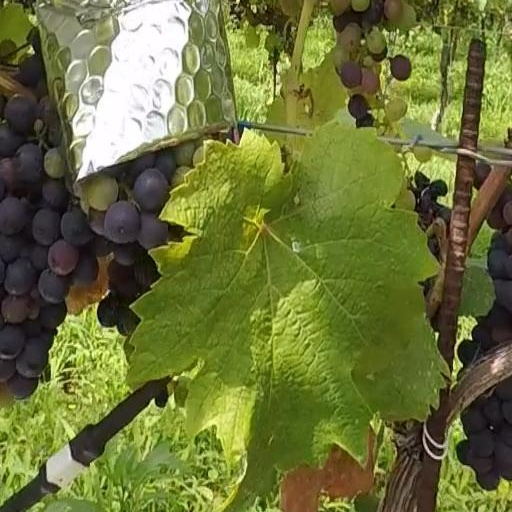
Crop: grape